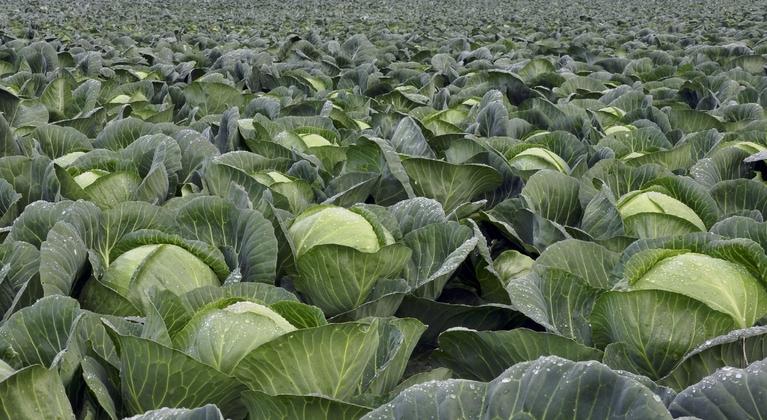
Aina ya mimea ya kijani kibichi iitwayo kabechi imepandwa katika ardhi kubwa.Mimea hii hutumika kama chakula cha binadamu na saa zingine huwa inaliwa na wanyama.Mfumo wa ukulima hapa ni mfumo wa kisasa wa viwanda vya chakula.